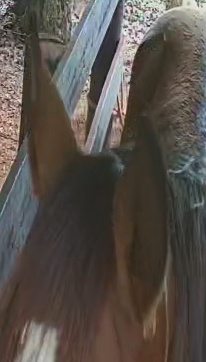
Face region: ears (position_of_ears)
Pain indicator: not_present